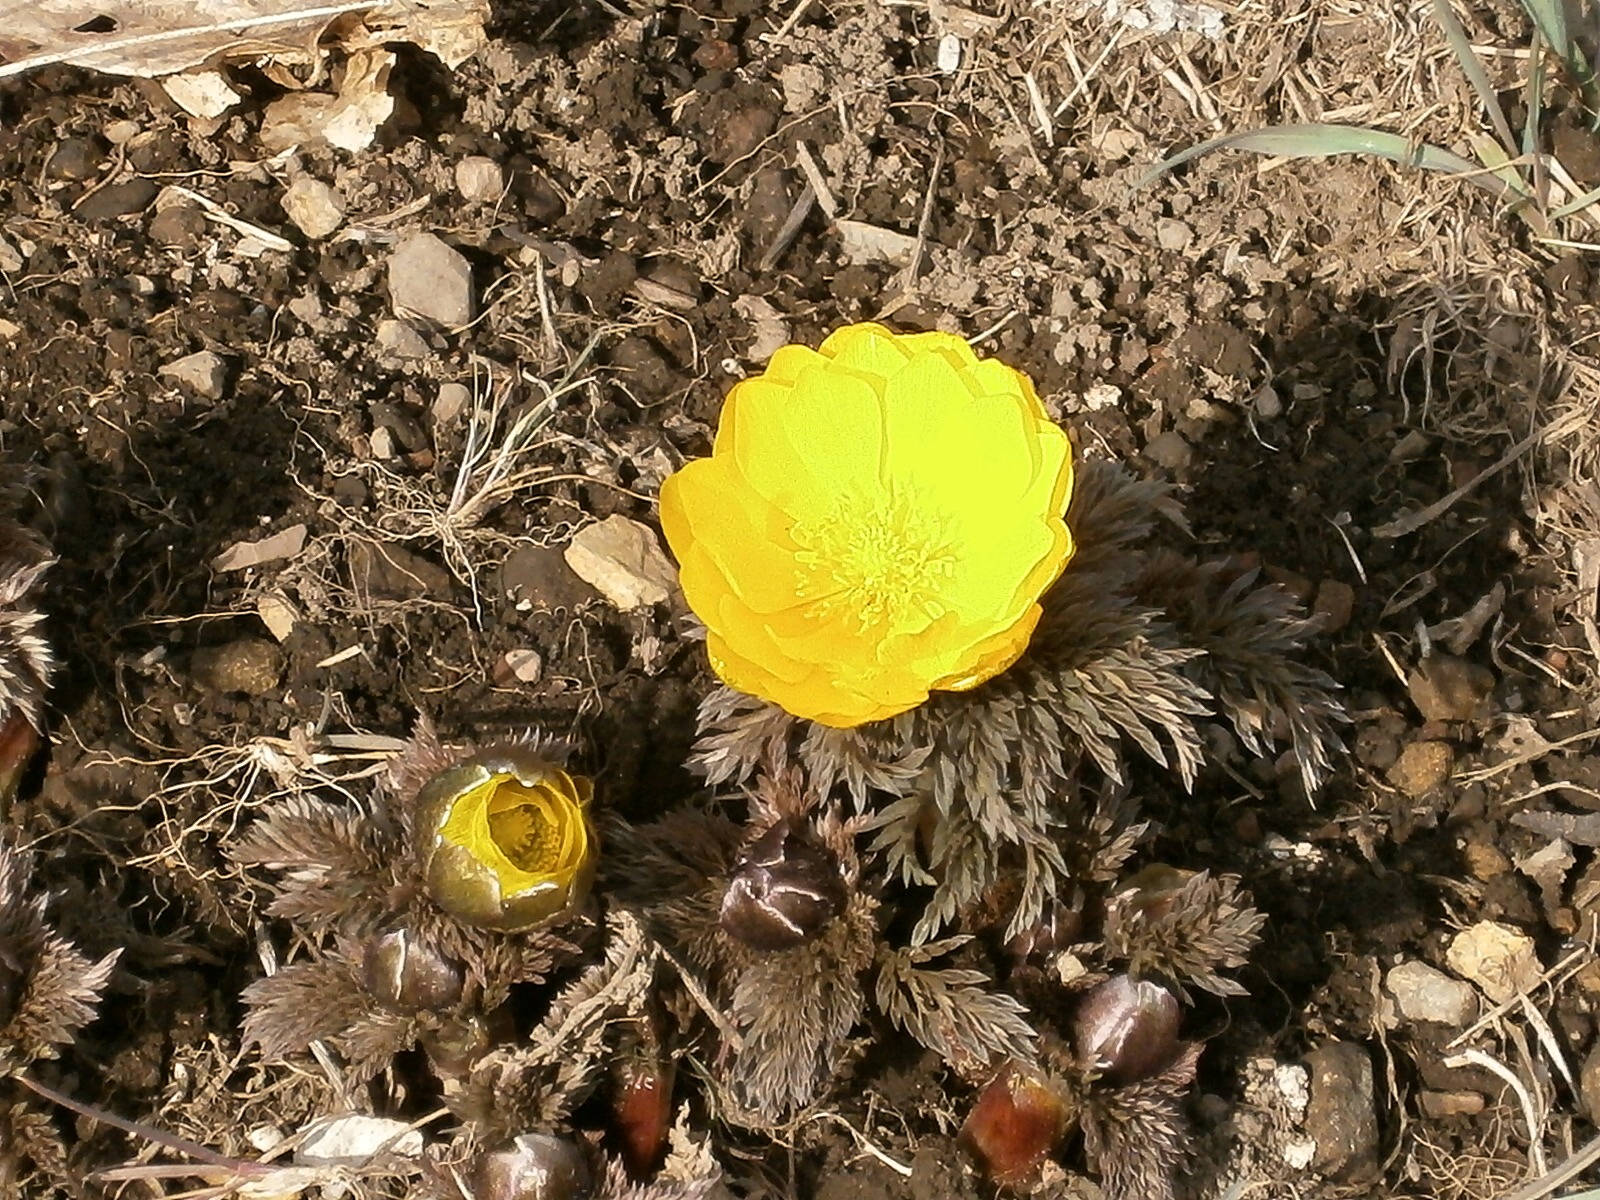
nature, plant, leaf, flower, produce, autumn, soil, botany, yellow, flora, wildflower, flowers, macro photography, flowering plant, winter flowers, land plant, far east amur adonis, amur adonis